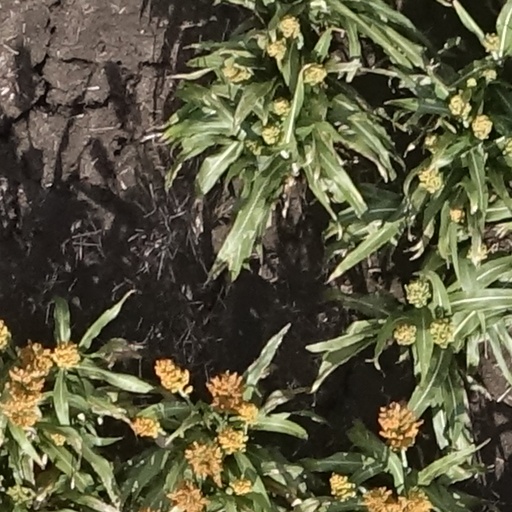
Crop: sorghum